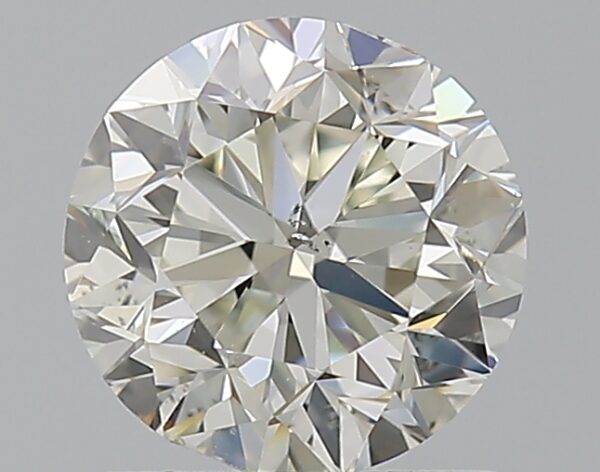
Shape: round
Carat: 1
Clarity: SI1
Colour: L
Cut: GD
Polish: EX
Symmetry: F
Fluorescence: N
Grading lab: GIA
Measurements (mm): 6.06 x 6.15 x 4.08